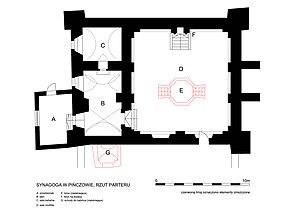
La Vieille Synagogue de Pińczów, est une ancienne synagogue située au 8 rue Klasztorna à Pińczów, au centre de l'ancien quartier juif au sud de Mirow.